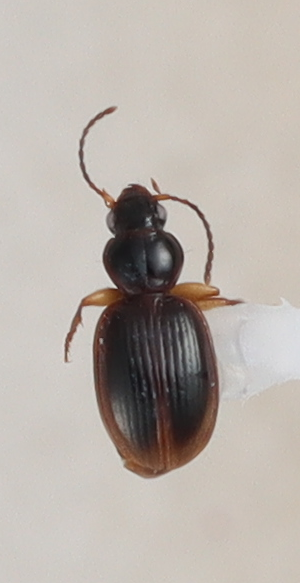
Scientific name: Mecyclothorax discedens
Plot: 7
Trap: W
Collected: 20240828